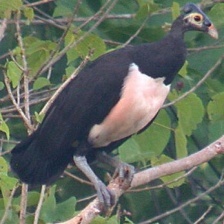
Species: MALEO
Scientific name: MACROCEPHALON MALEO